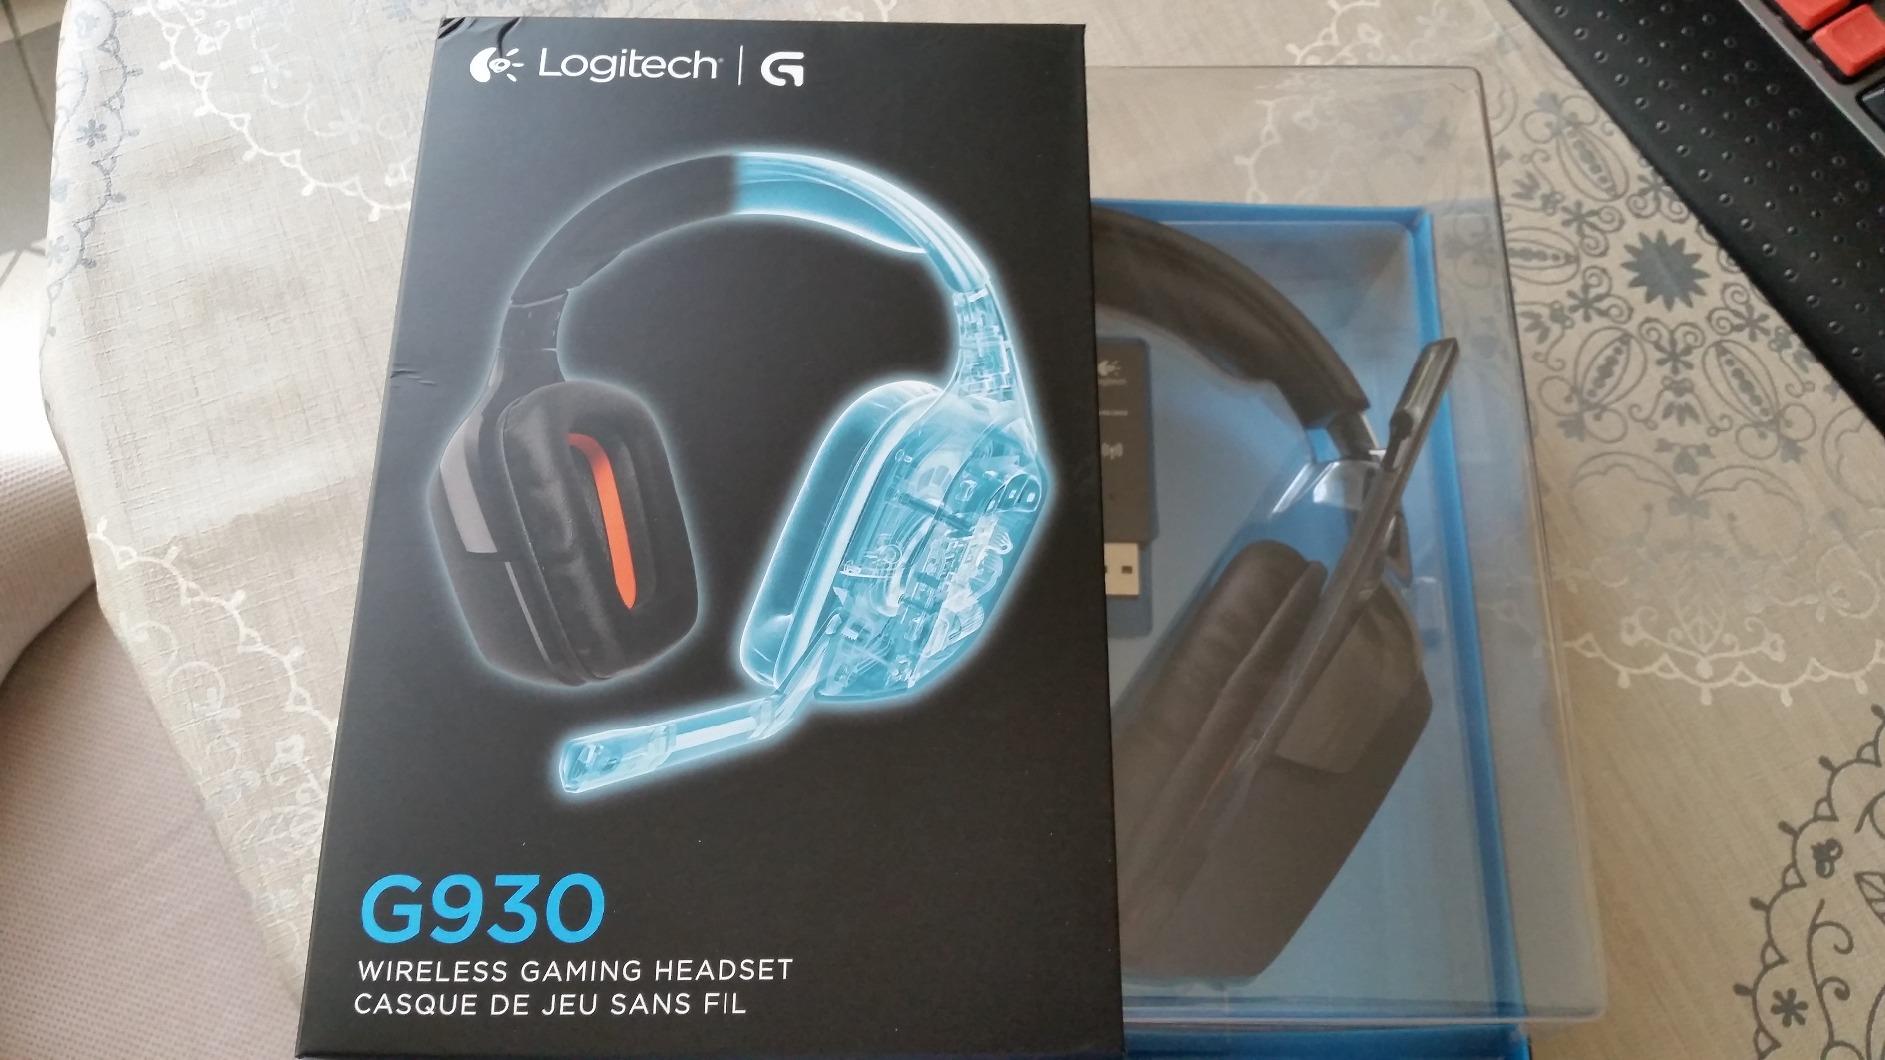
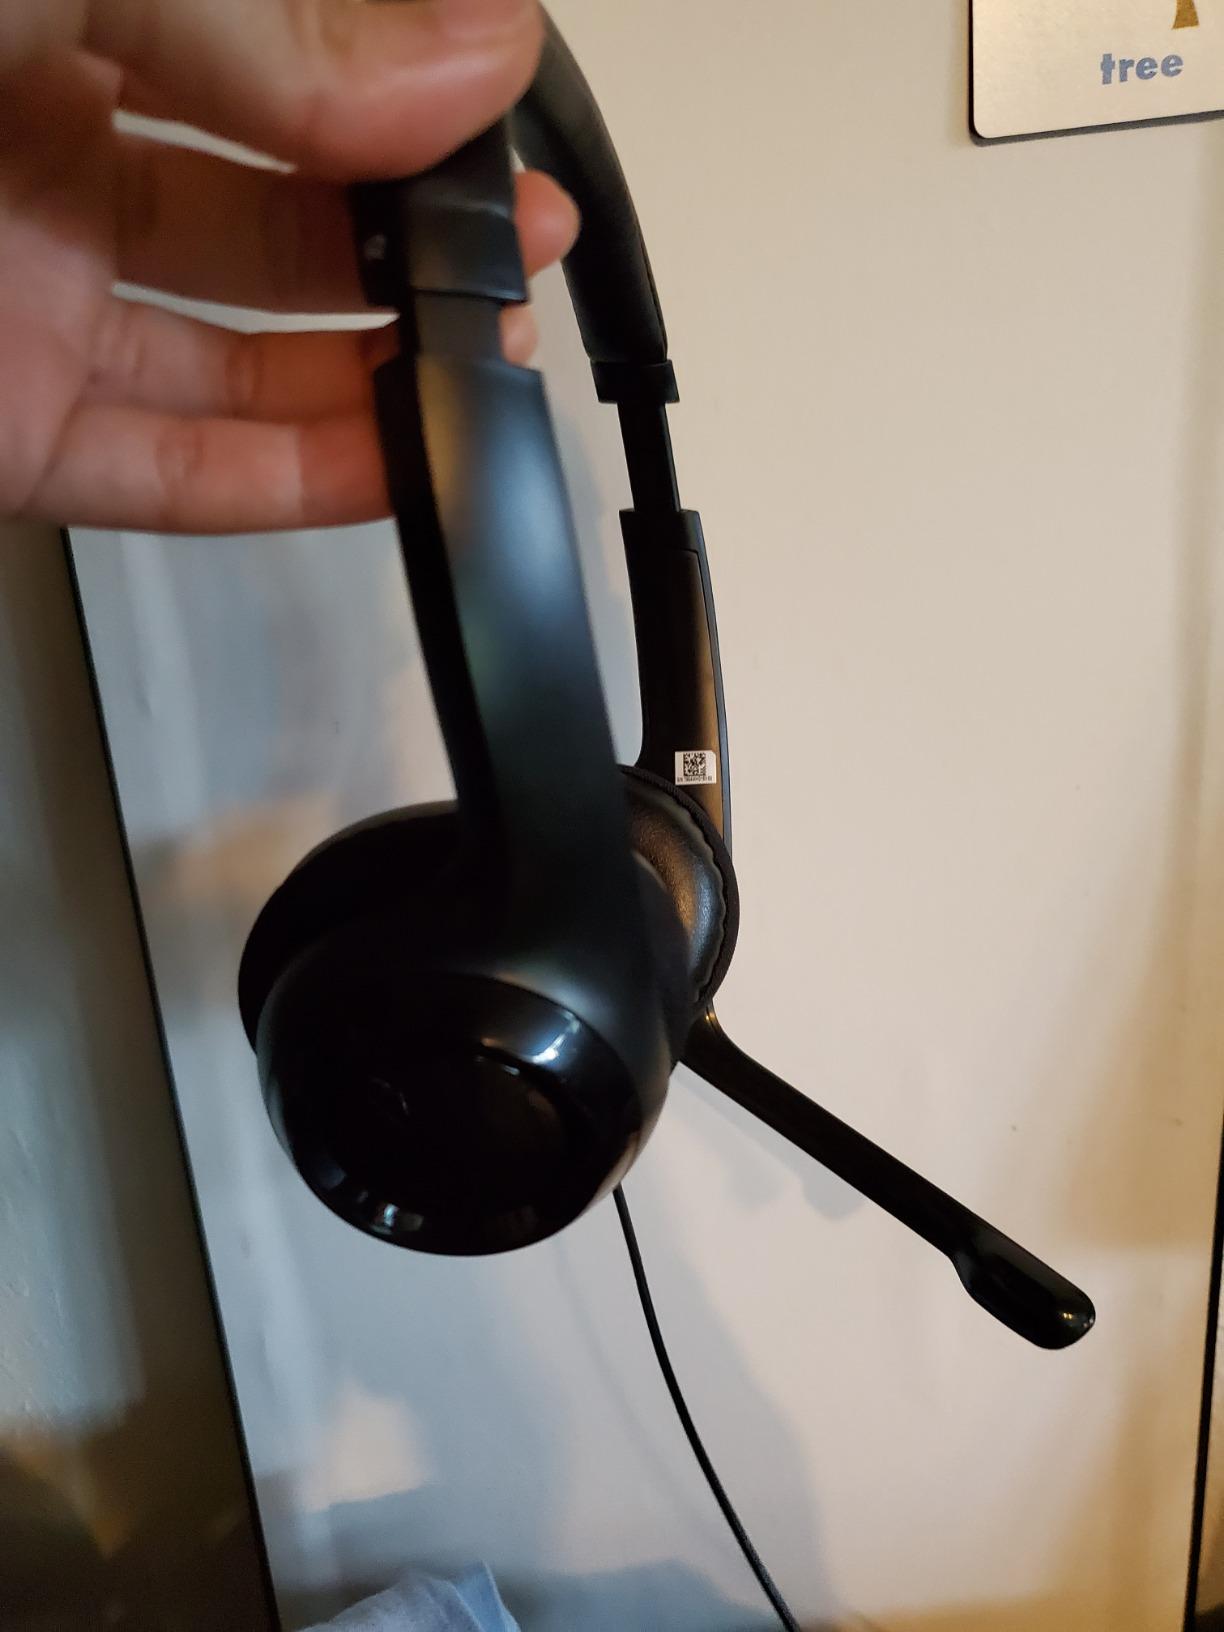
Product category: headphones
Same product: no